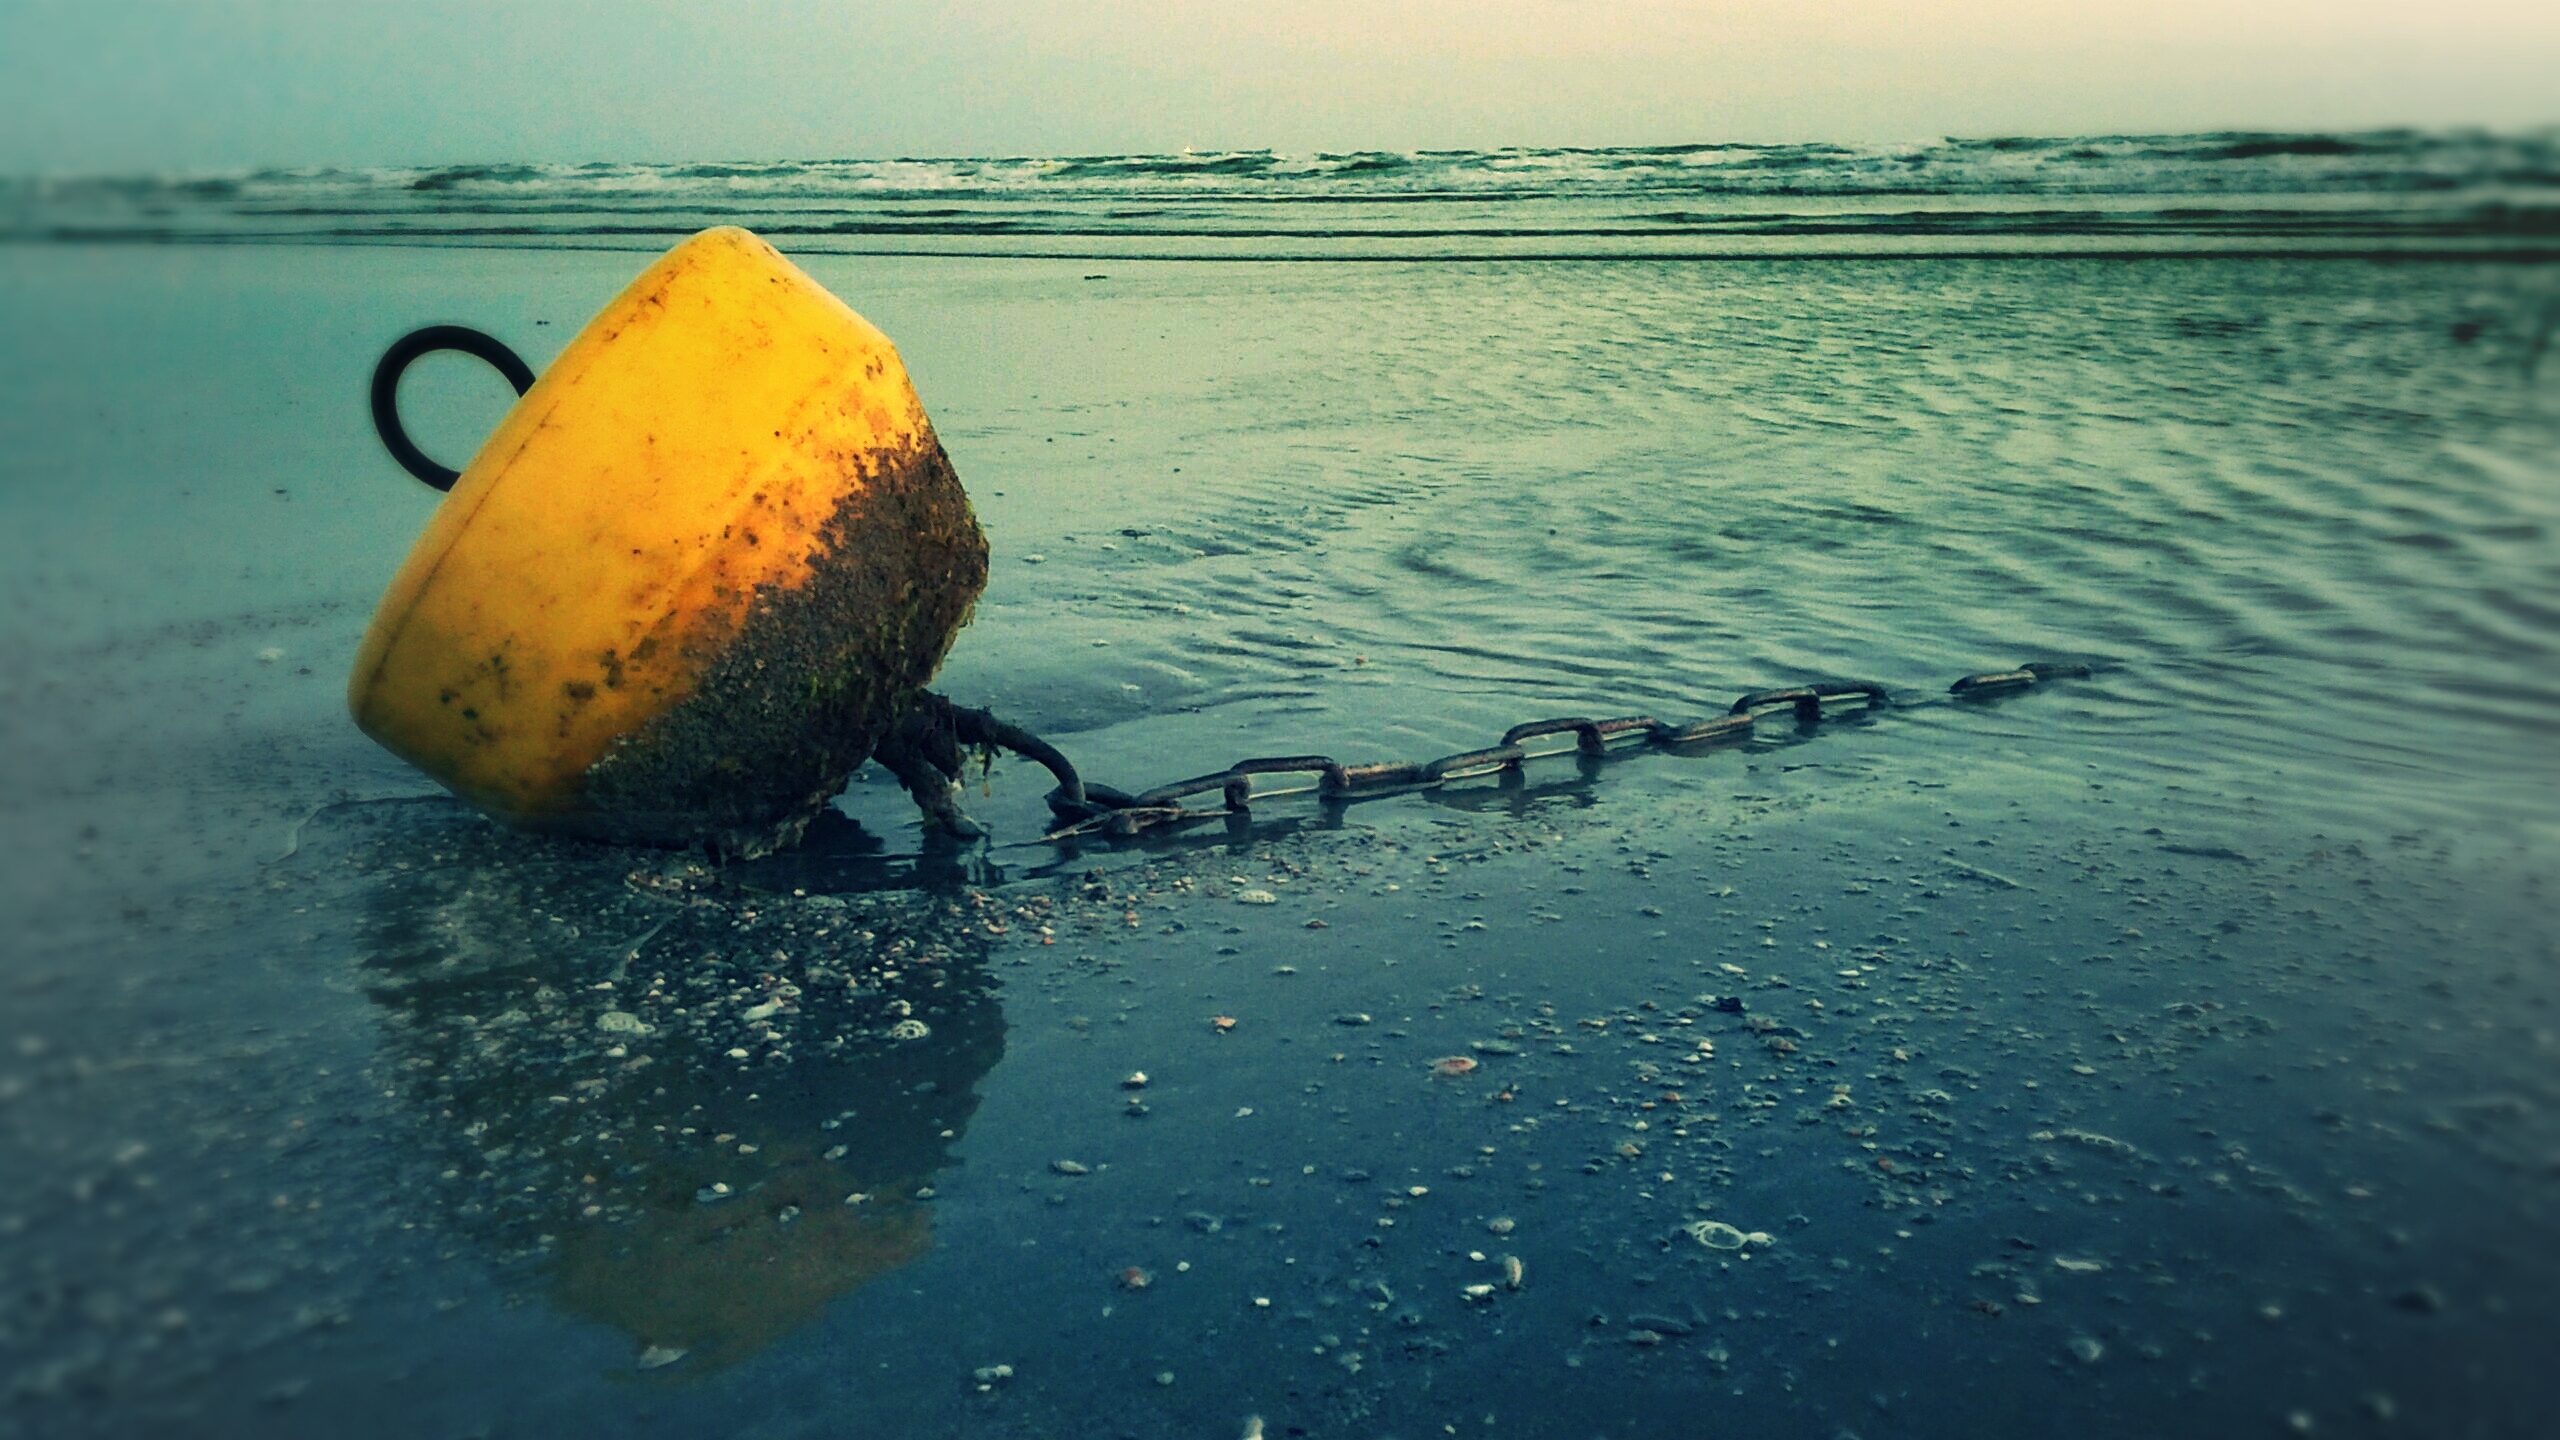
beach, sea, water, ocean, sunlight, morning, chain, wave, reflection, yellow, waves, buoy, sussex